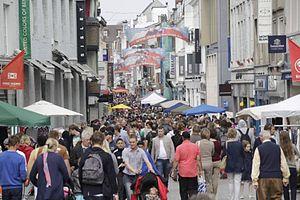
Rue Longue des Pierres (Lange Steenstraat) à Courtrai, Belgique (le 19 Mai 2013)